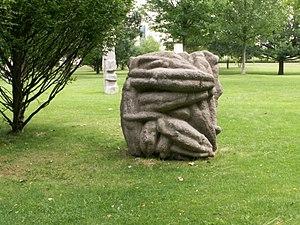
Utz Kampmann, né le 9 novembre 1935 à Berlin, est un sculpteur et artiste peintre allemand. Il vit et travaille à Zurich.